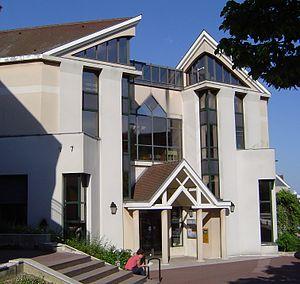
Bibliothèque d'Antony
Antony est une commune française, sous-préfecture du département des Hauts-de-Seine, située dans la métropole du Grand Paris en région Île-de-France. Jusqu'en 1968, Antony faisait partie du département de la Seine.